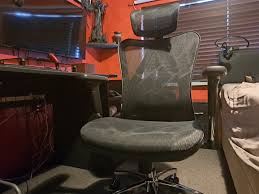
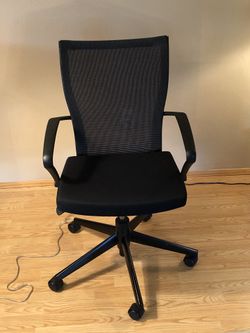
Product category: items_chair
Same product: no